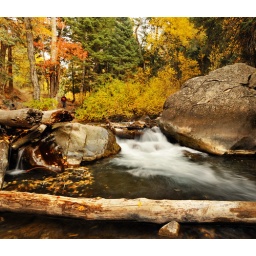
american fork river boy in background with rod